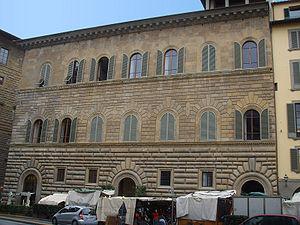
La famille de Gondi est une famille de notables et de nobles, d'origine italienne venue de Florence. Elle a donné à l'Italie des Grands Prieurs et des membres du Grand Conseil de la République de Florence, des ambassadeurs à Rome et en Espagne, et des banquiers. Les Gondi eurent de nombreuses alliances et descendances dans les familles italiennes influentes de la Renaissance, notamment les Médicis et les Salviati.
Le palazzo Gondi est un palais situé piazza San Firenze, en face du complesso di San Firenze, dans un quartier de la Piazza della Signoria, à Florence.